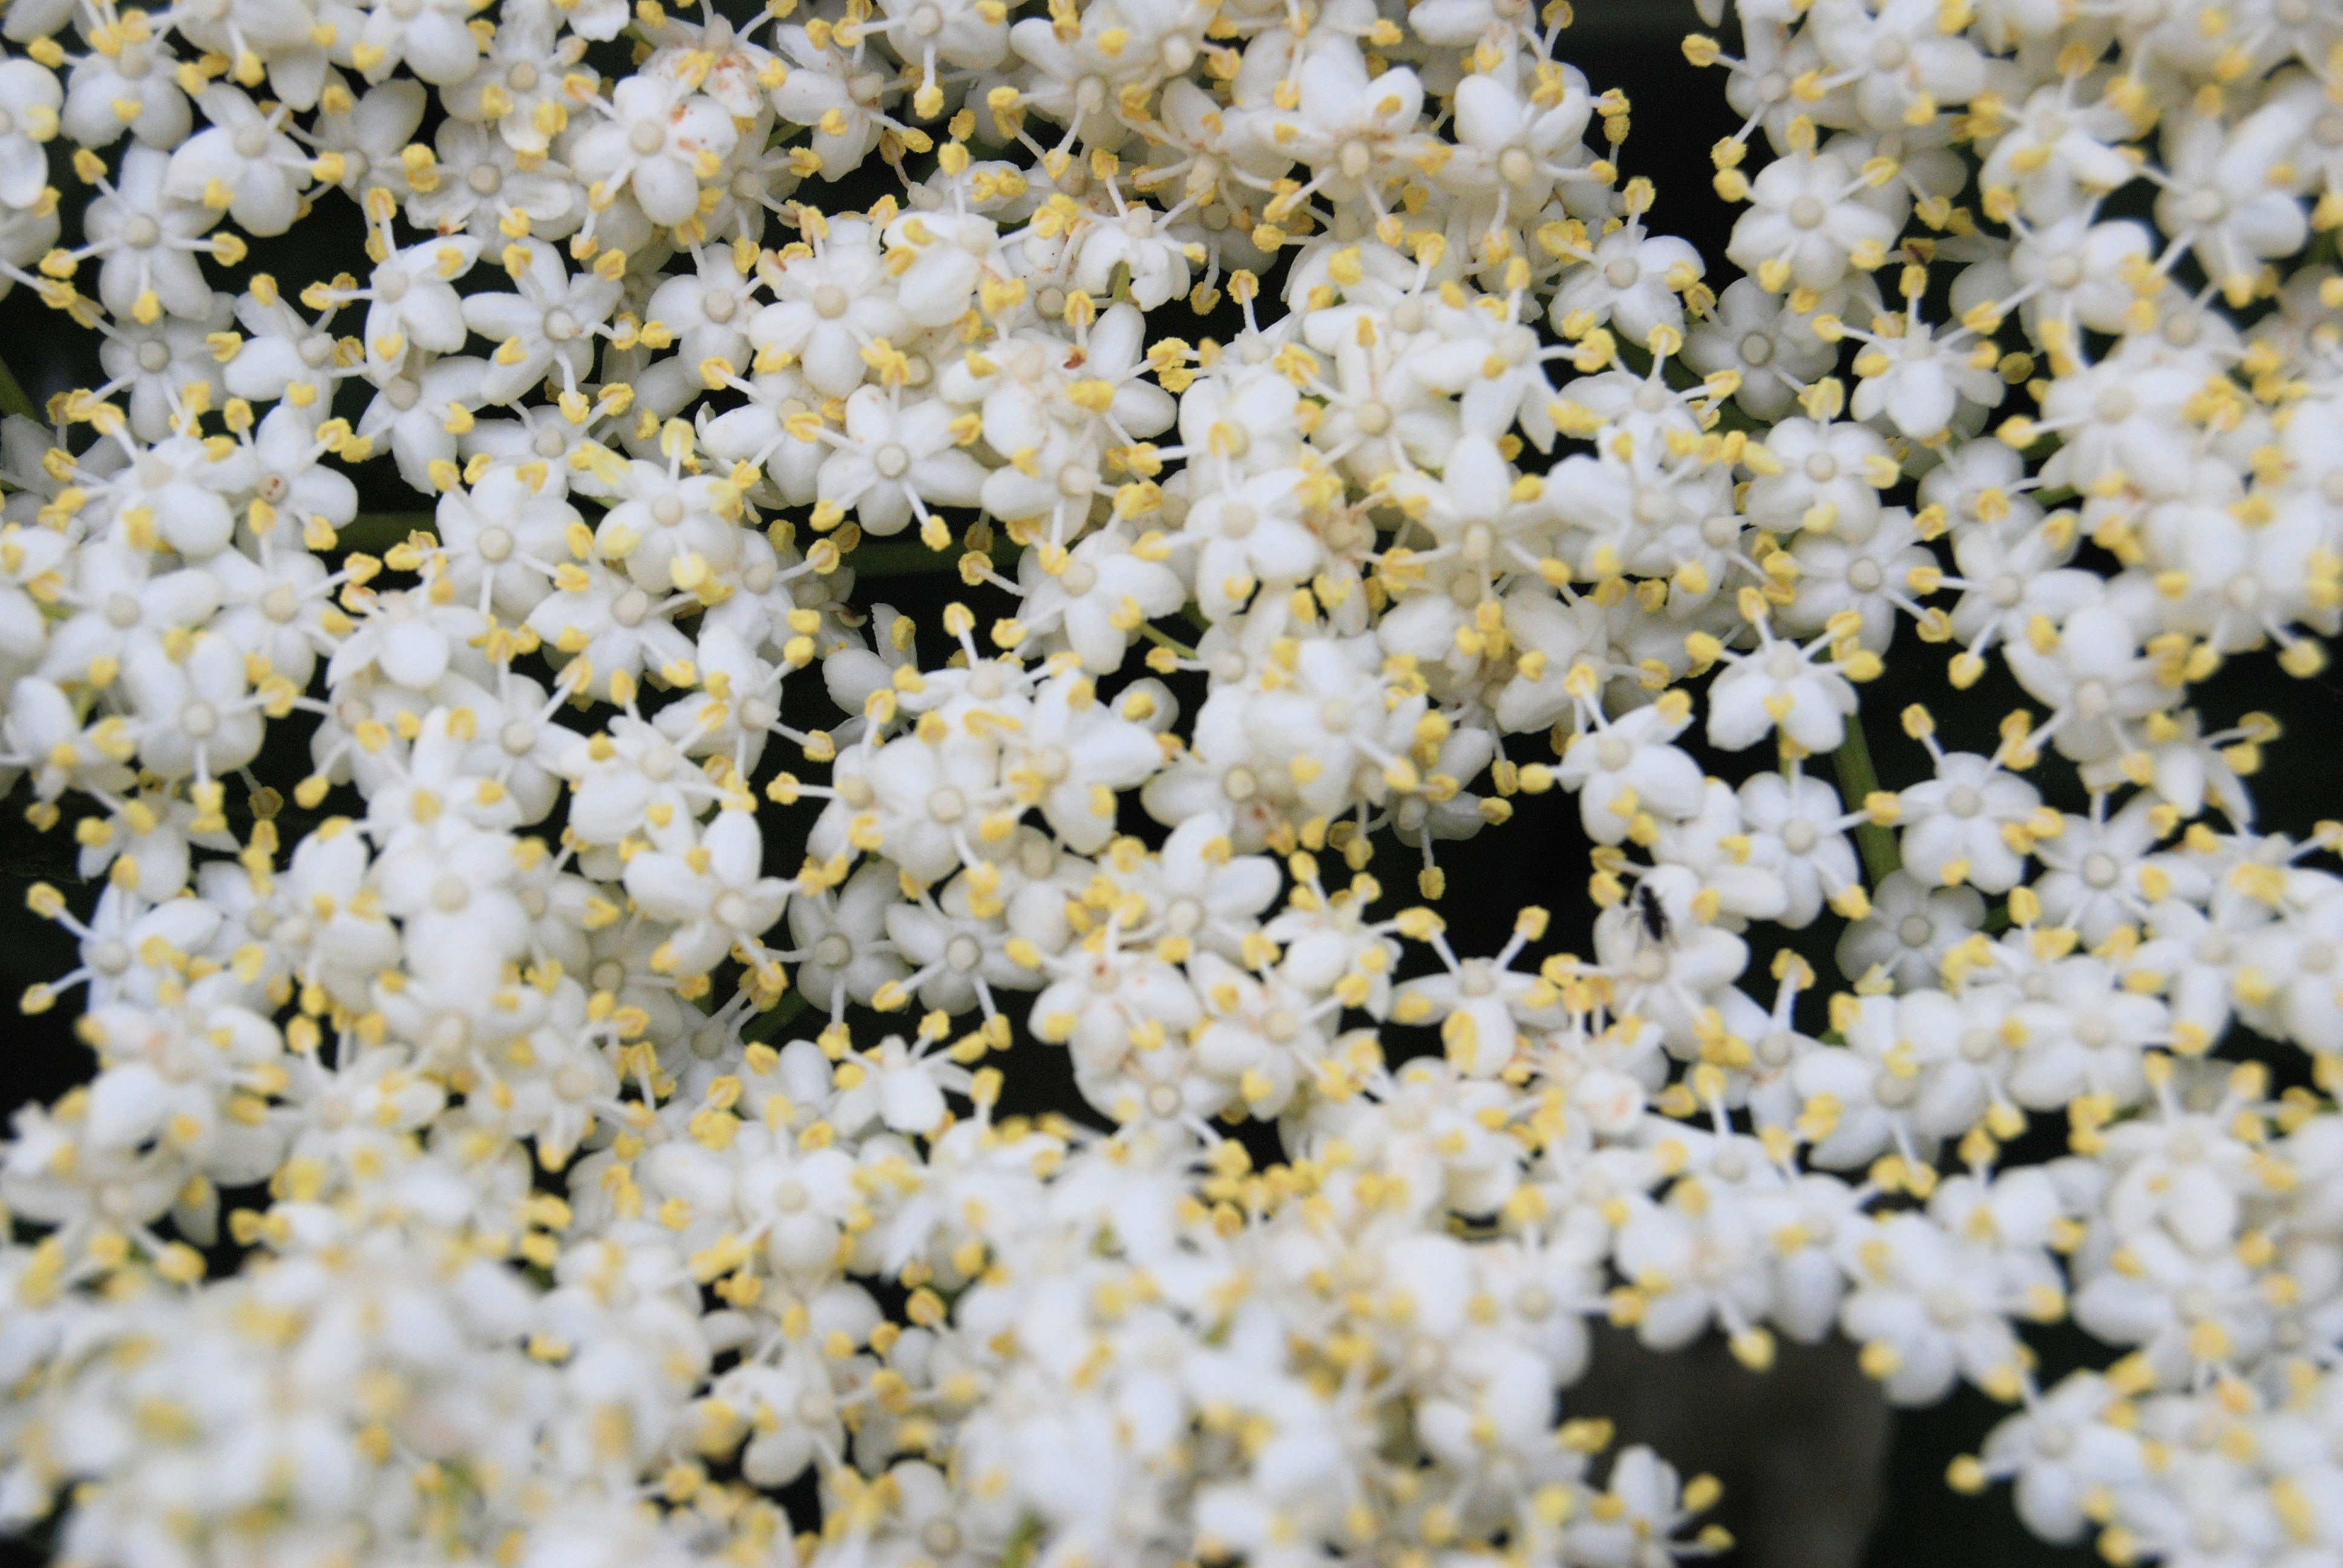
tree, branch, blossom, plant, white, flower, spring, botany, flora, plants, shrub, common, candytuft, macro photography, jasmine, flowering plant, elderberry, elderflower, sambucus, land plant, evergreen candytuft, alyssum